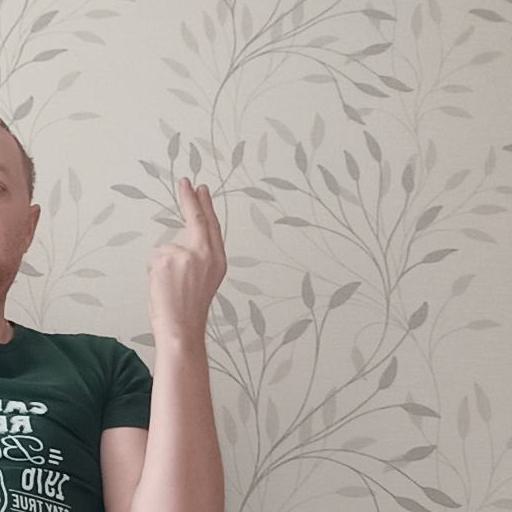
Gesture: two_up_inverted